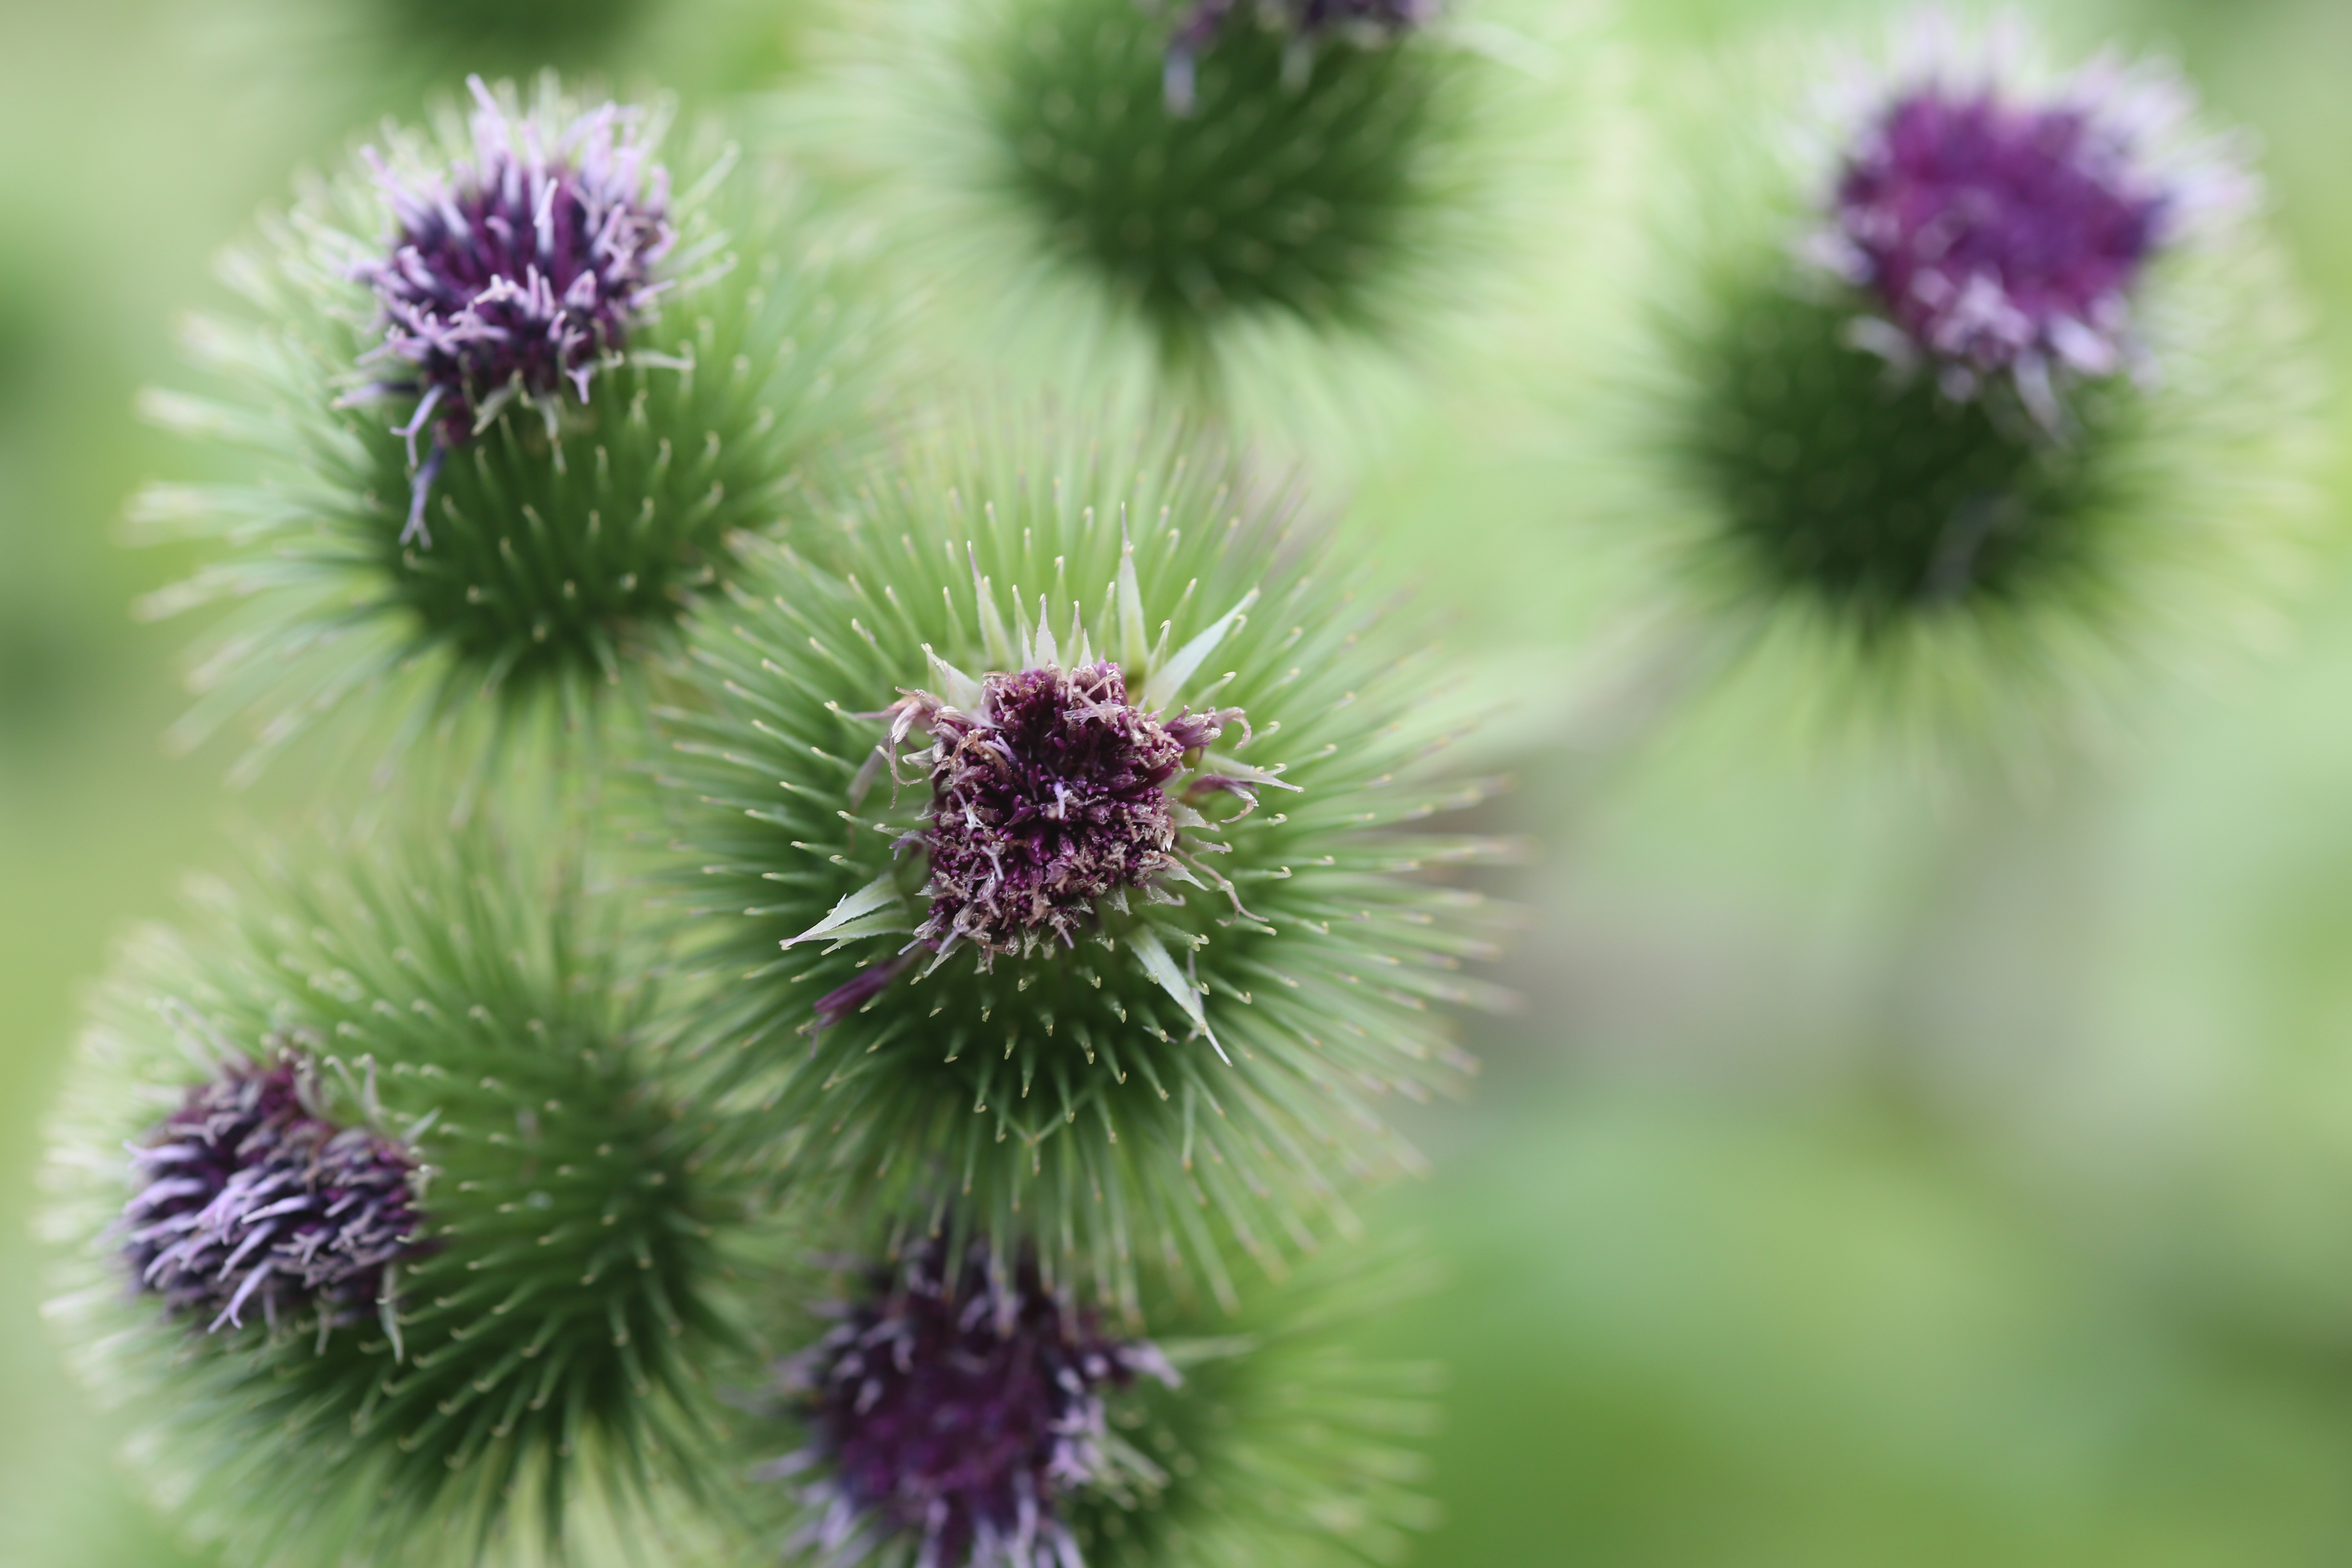
nature, blossom, plant, flower, purple, petal, floral, wild, green, produce, natural, botany, flora, wildflower, flowers, weed, close up, thorns, thistle, macro photography, herbal, flowering plant, daisy family, silybum, silybum marianum, plant stem, land plant